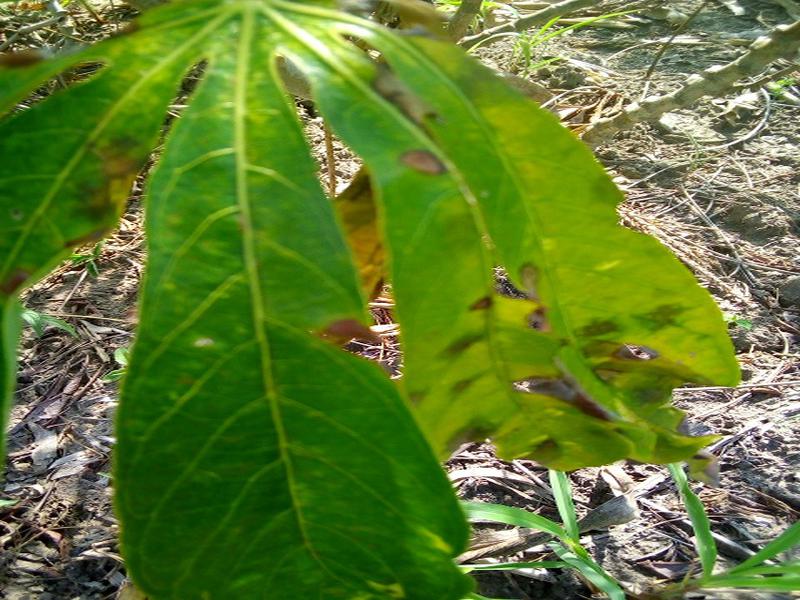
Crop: cassava
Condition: bacterial_blight